Jōhatsu

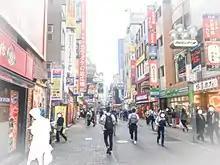
The "jōhatsu" disappear from their lives, often to escape shame from society.

It has been theorized that Japan's harsh work culture in combination with the lack of familial and community support has contributed to the prevalence of "jōhatsu" in Japan. Furthermore, quitting a company is seen as shameful in Japanese culture. Suicide, working to death ("karoshi"), and becoming "jōhatsu" are thus potential outcomes. It can also spare the family the high costs that can be associated with suicide (e.g. debts, cleanup fees, and disruption-of-service fees in the context of platform jumpers).